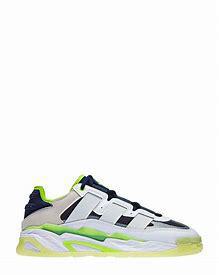
Brand: adidas
Model: originals Adidas Originals Niteball